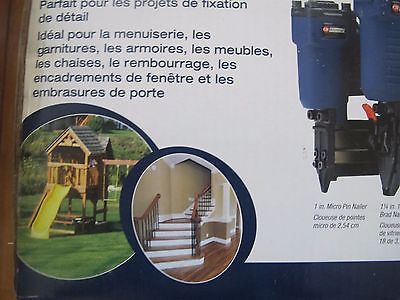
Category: stapler